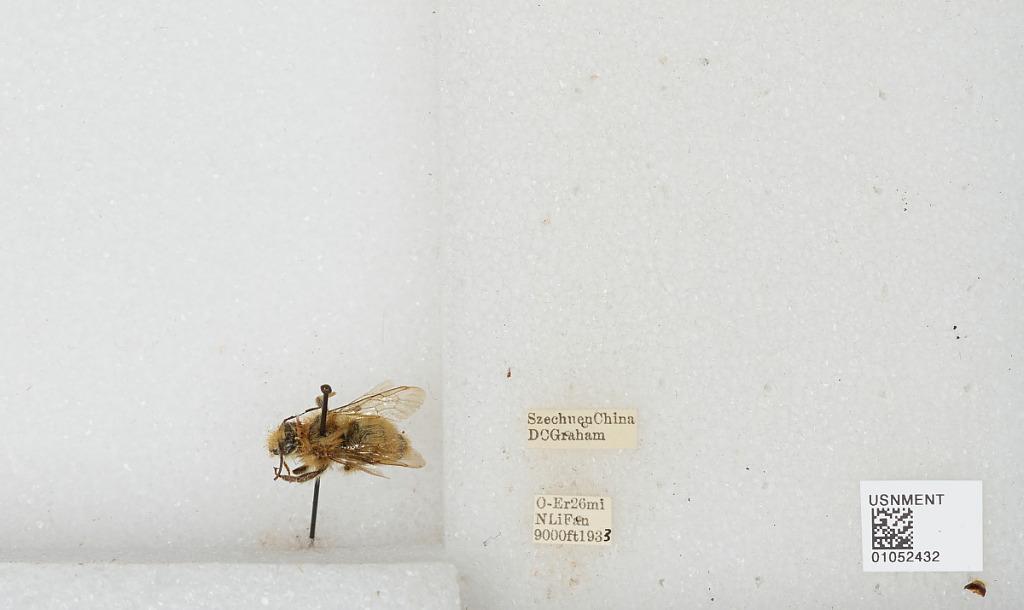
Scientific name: Bombus sp.
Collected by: D. Graham
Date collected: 1933--
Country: China
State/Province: Sichuan
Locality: O-Er 26 mi N Li Fan